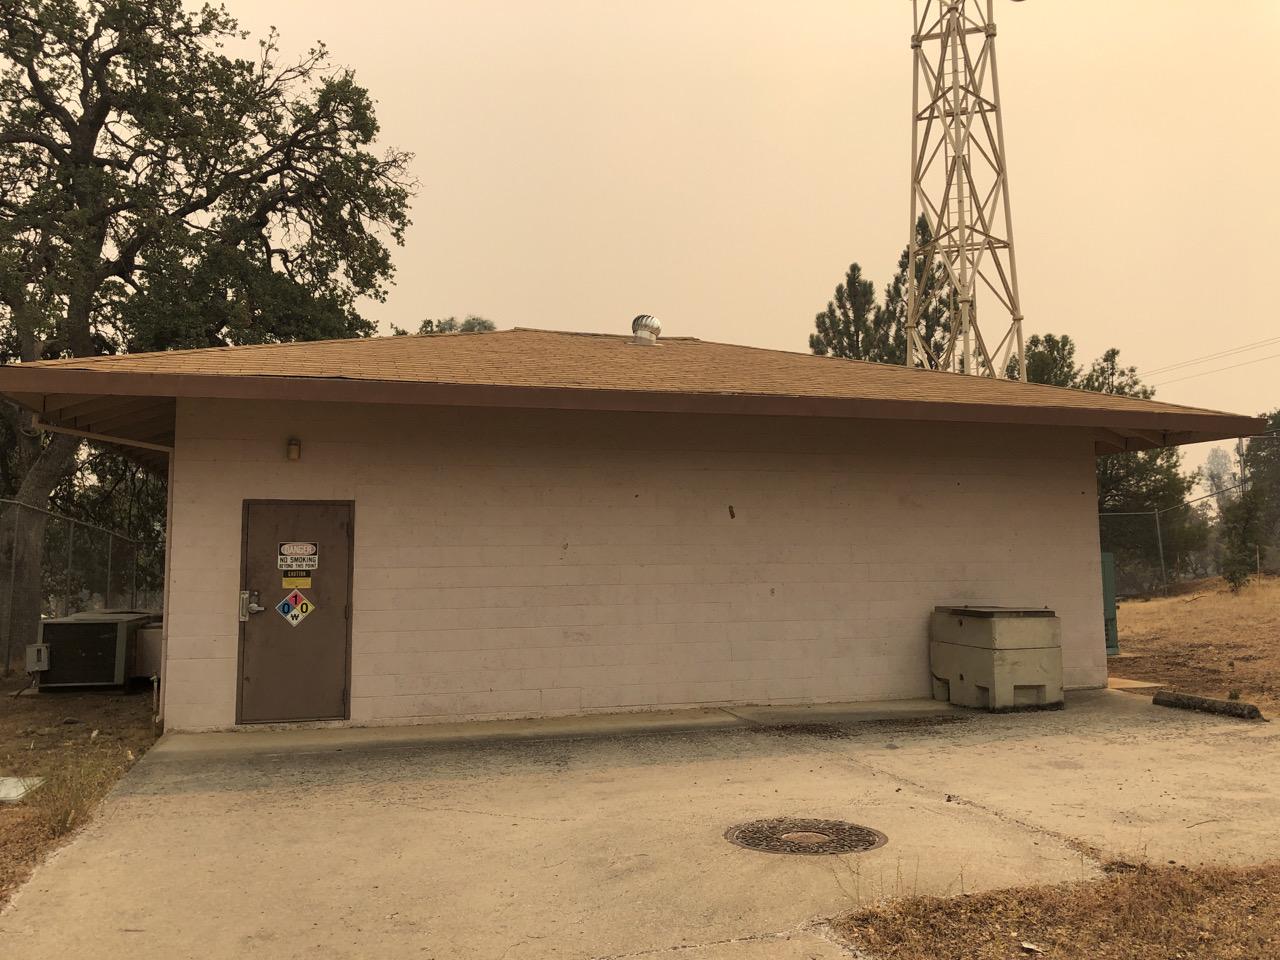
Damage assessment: no_damage